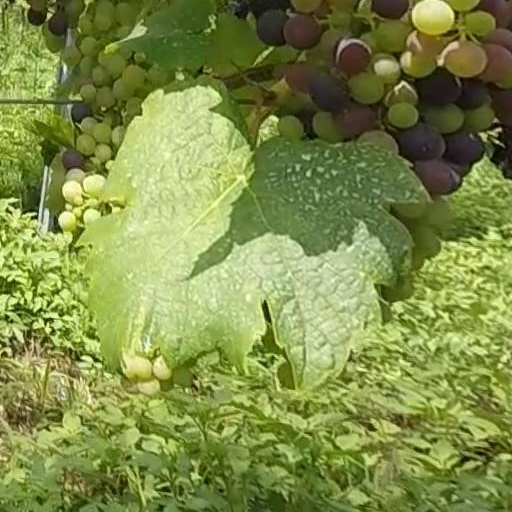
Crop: grape